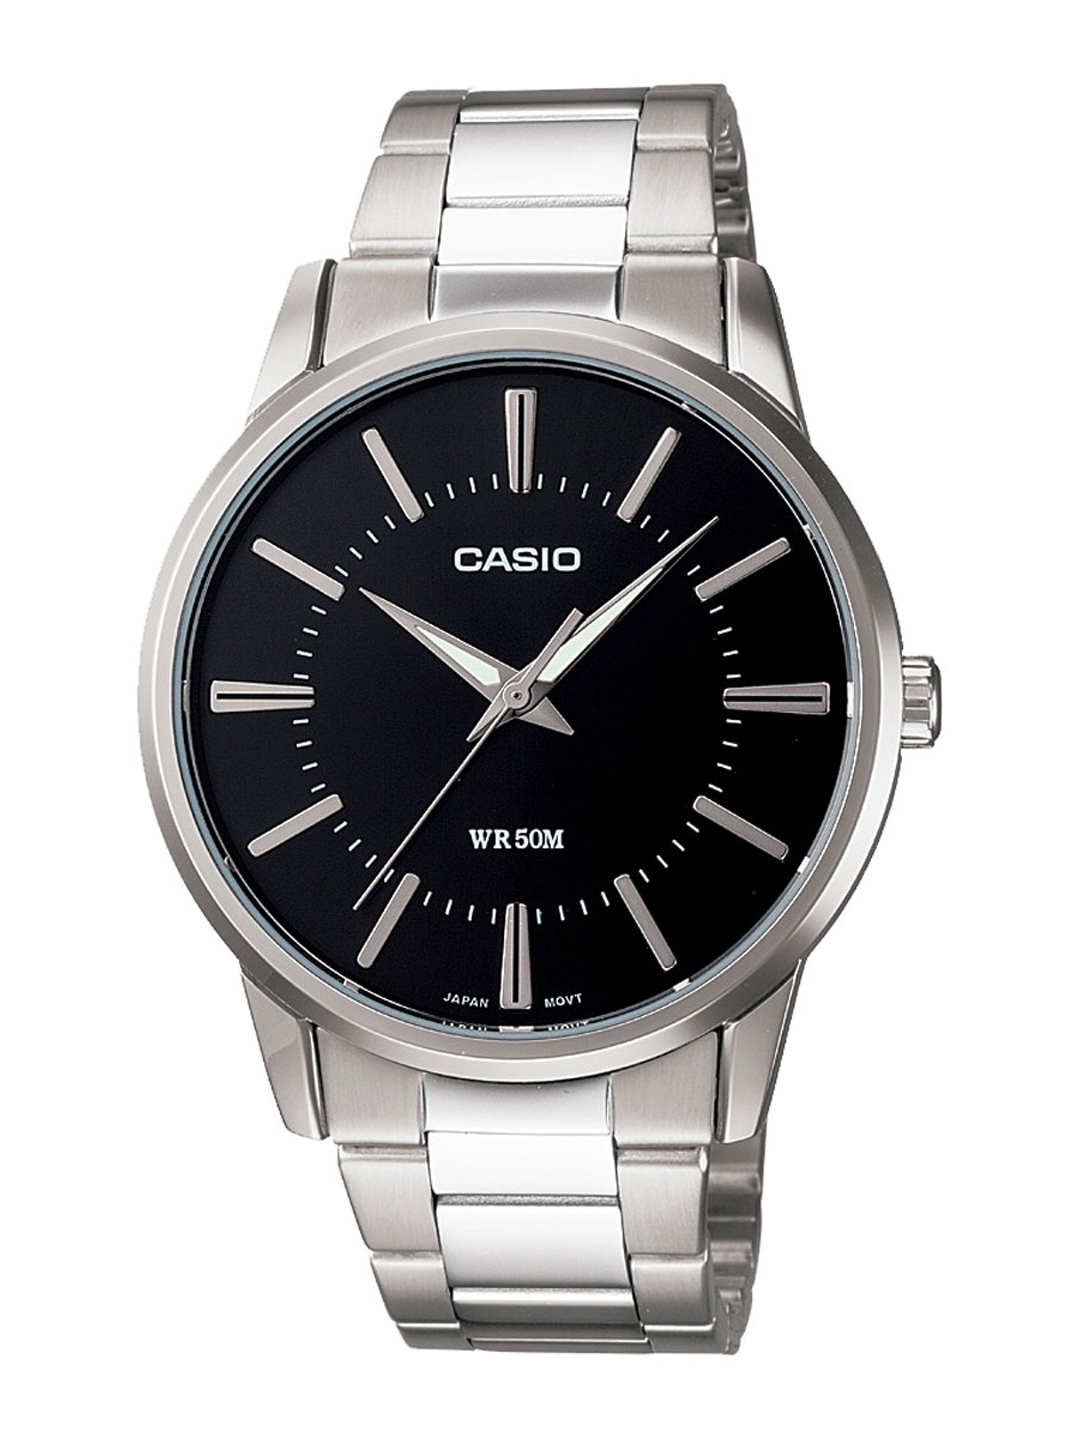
Casio Enticer Men Silver Analogue Watch MTP-1303D-1AVDF(A492)
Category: Accessories / Watches / Watches
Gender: Men
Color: Black
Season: Winter 2016
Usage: Casual